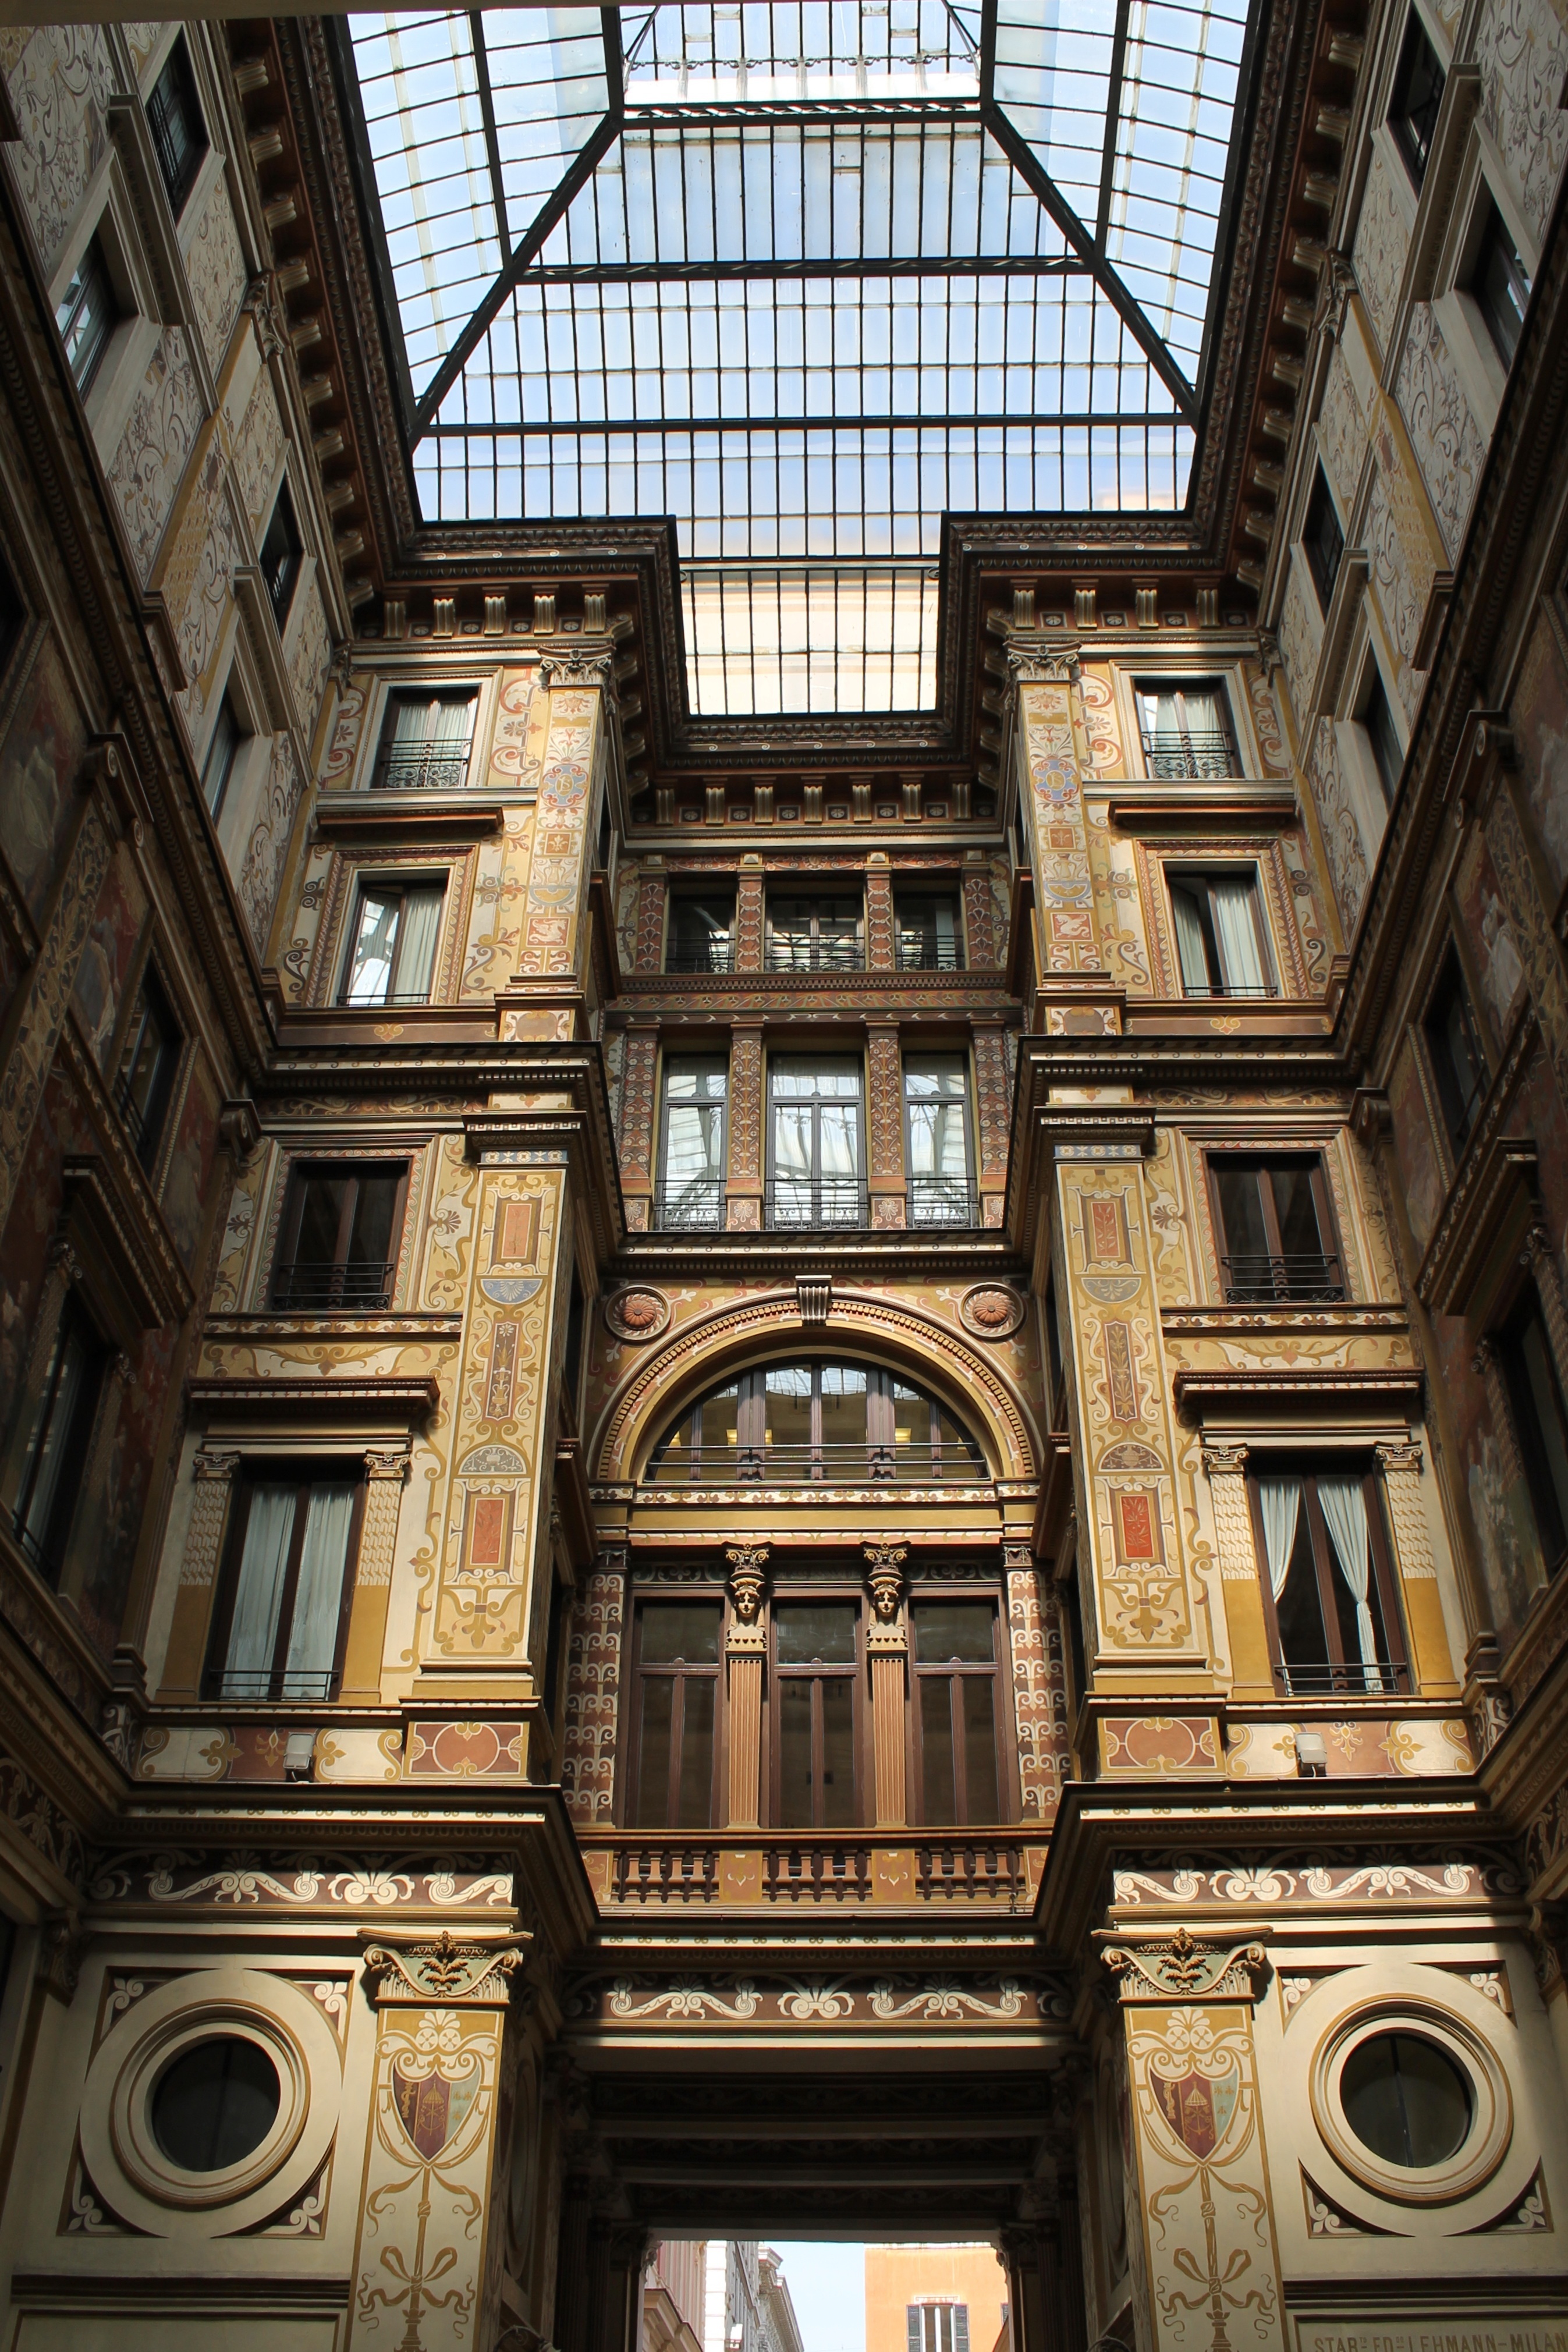
architecture, structure, house, floor, interior, window, building, home, balcony, architect, construction, facade, windows, symmetry, tourist attraction, architectural, structural, urban area